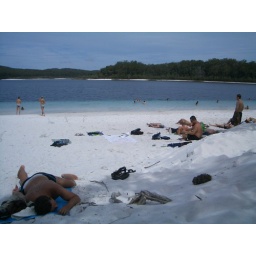
awesome Lake McKenzie: a completely white sand and cristal clear water filtered by sand